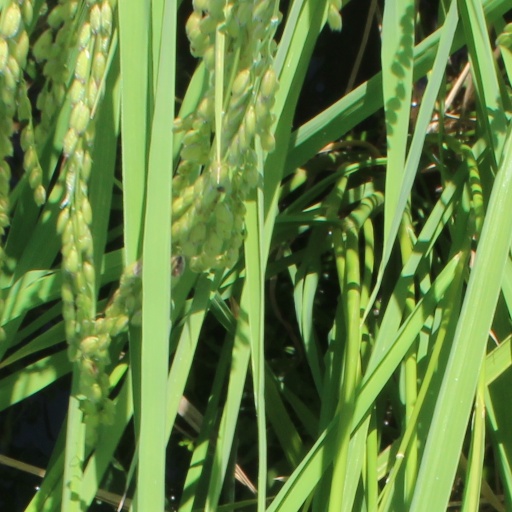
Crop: rice